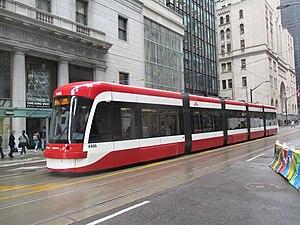
La 504 King est une des lignes de tramway de la ville de Toronto, dans la province d'Ontario, au Canada. Elle est exploitée par la Toronto Transit Commission, l'opérateur public chargé d'assurer la gestion des transports en commun de la ville et de son agglomération.